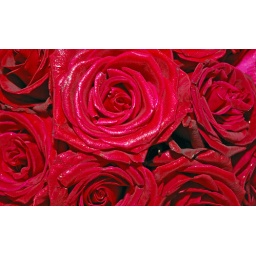
this is the centerpiece at the table a over 12&amp;quot; tall rose ball...we had a wonderful night!